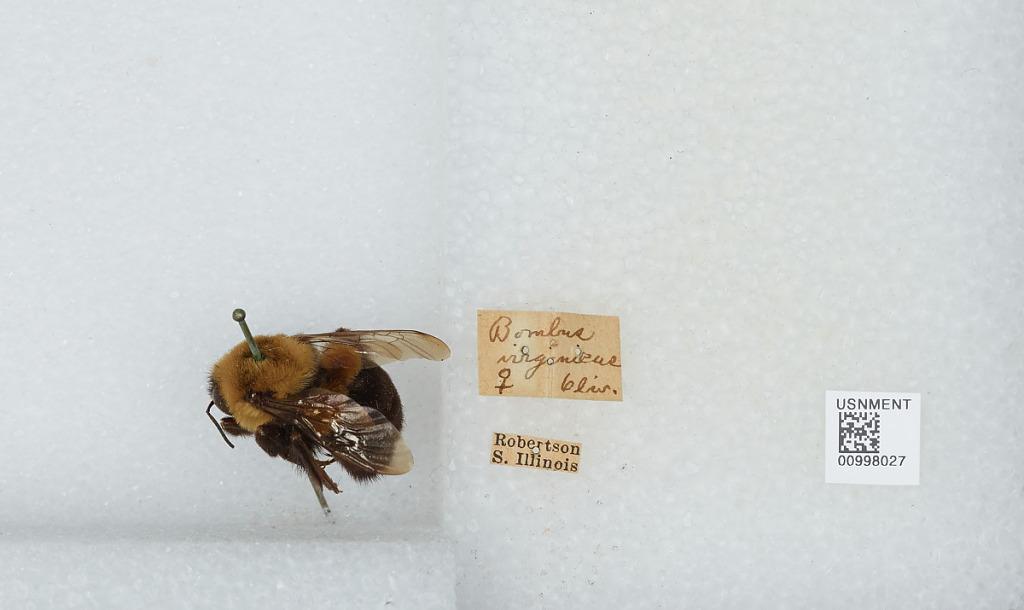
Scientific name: Bombus (Pyrobombus) impatiens Cresson
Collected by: Robertson
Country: United States
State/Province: Illinois
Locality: South Illinois